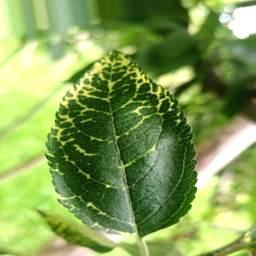
Label: Apple_Mosaic